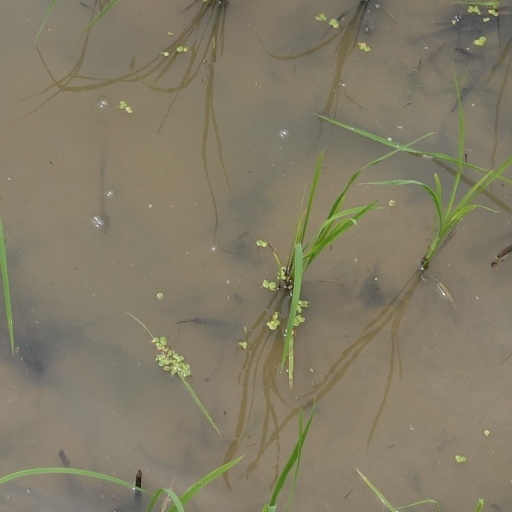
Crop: rice